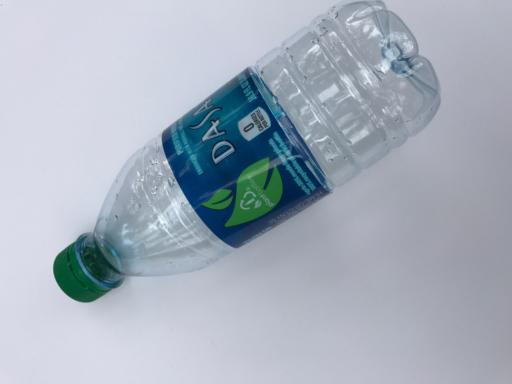
Waste category: plastic